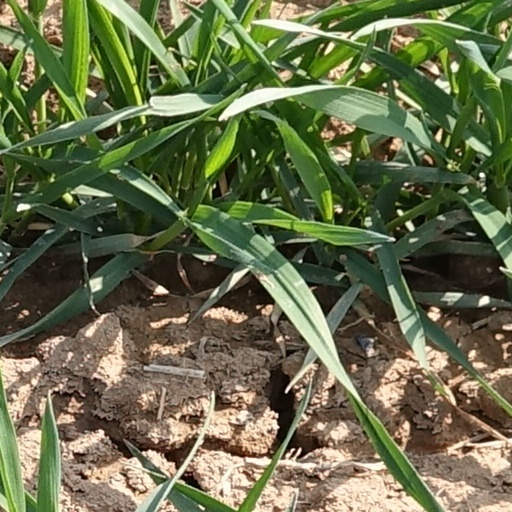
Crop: wheat